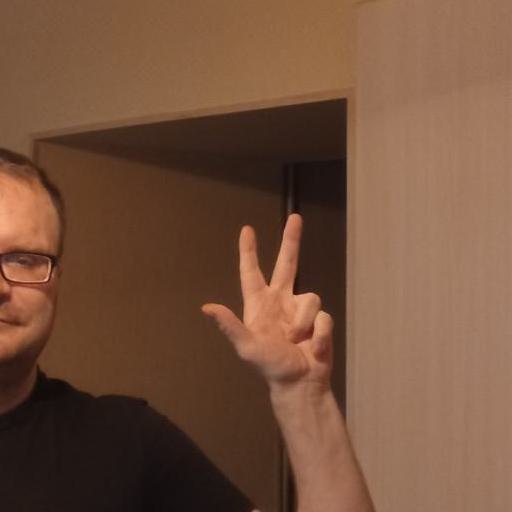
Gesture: three2